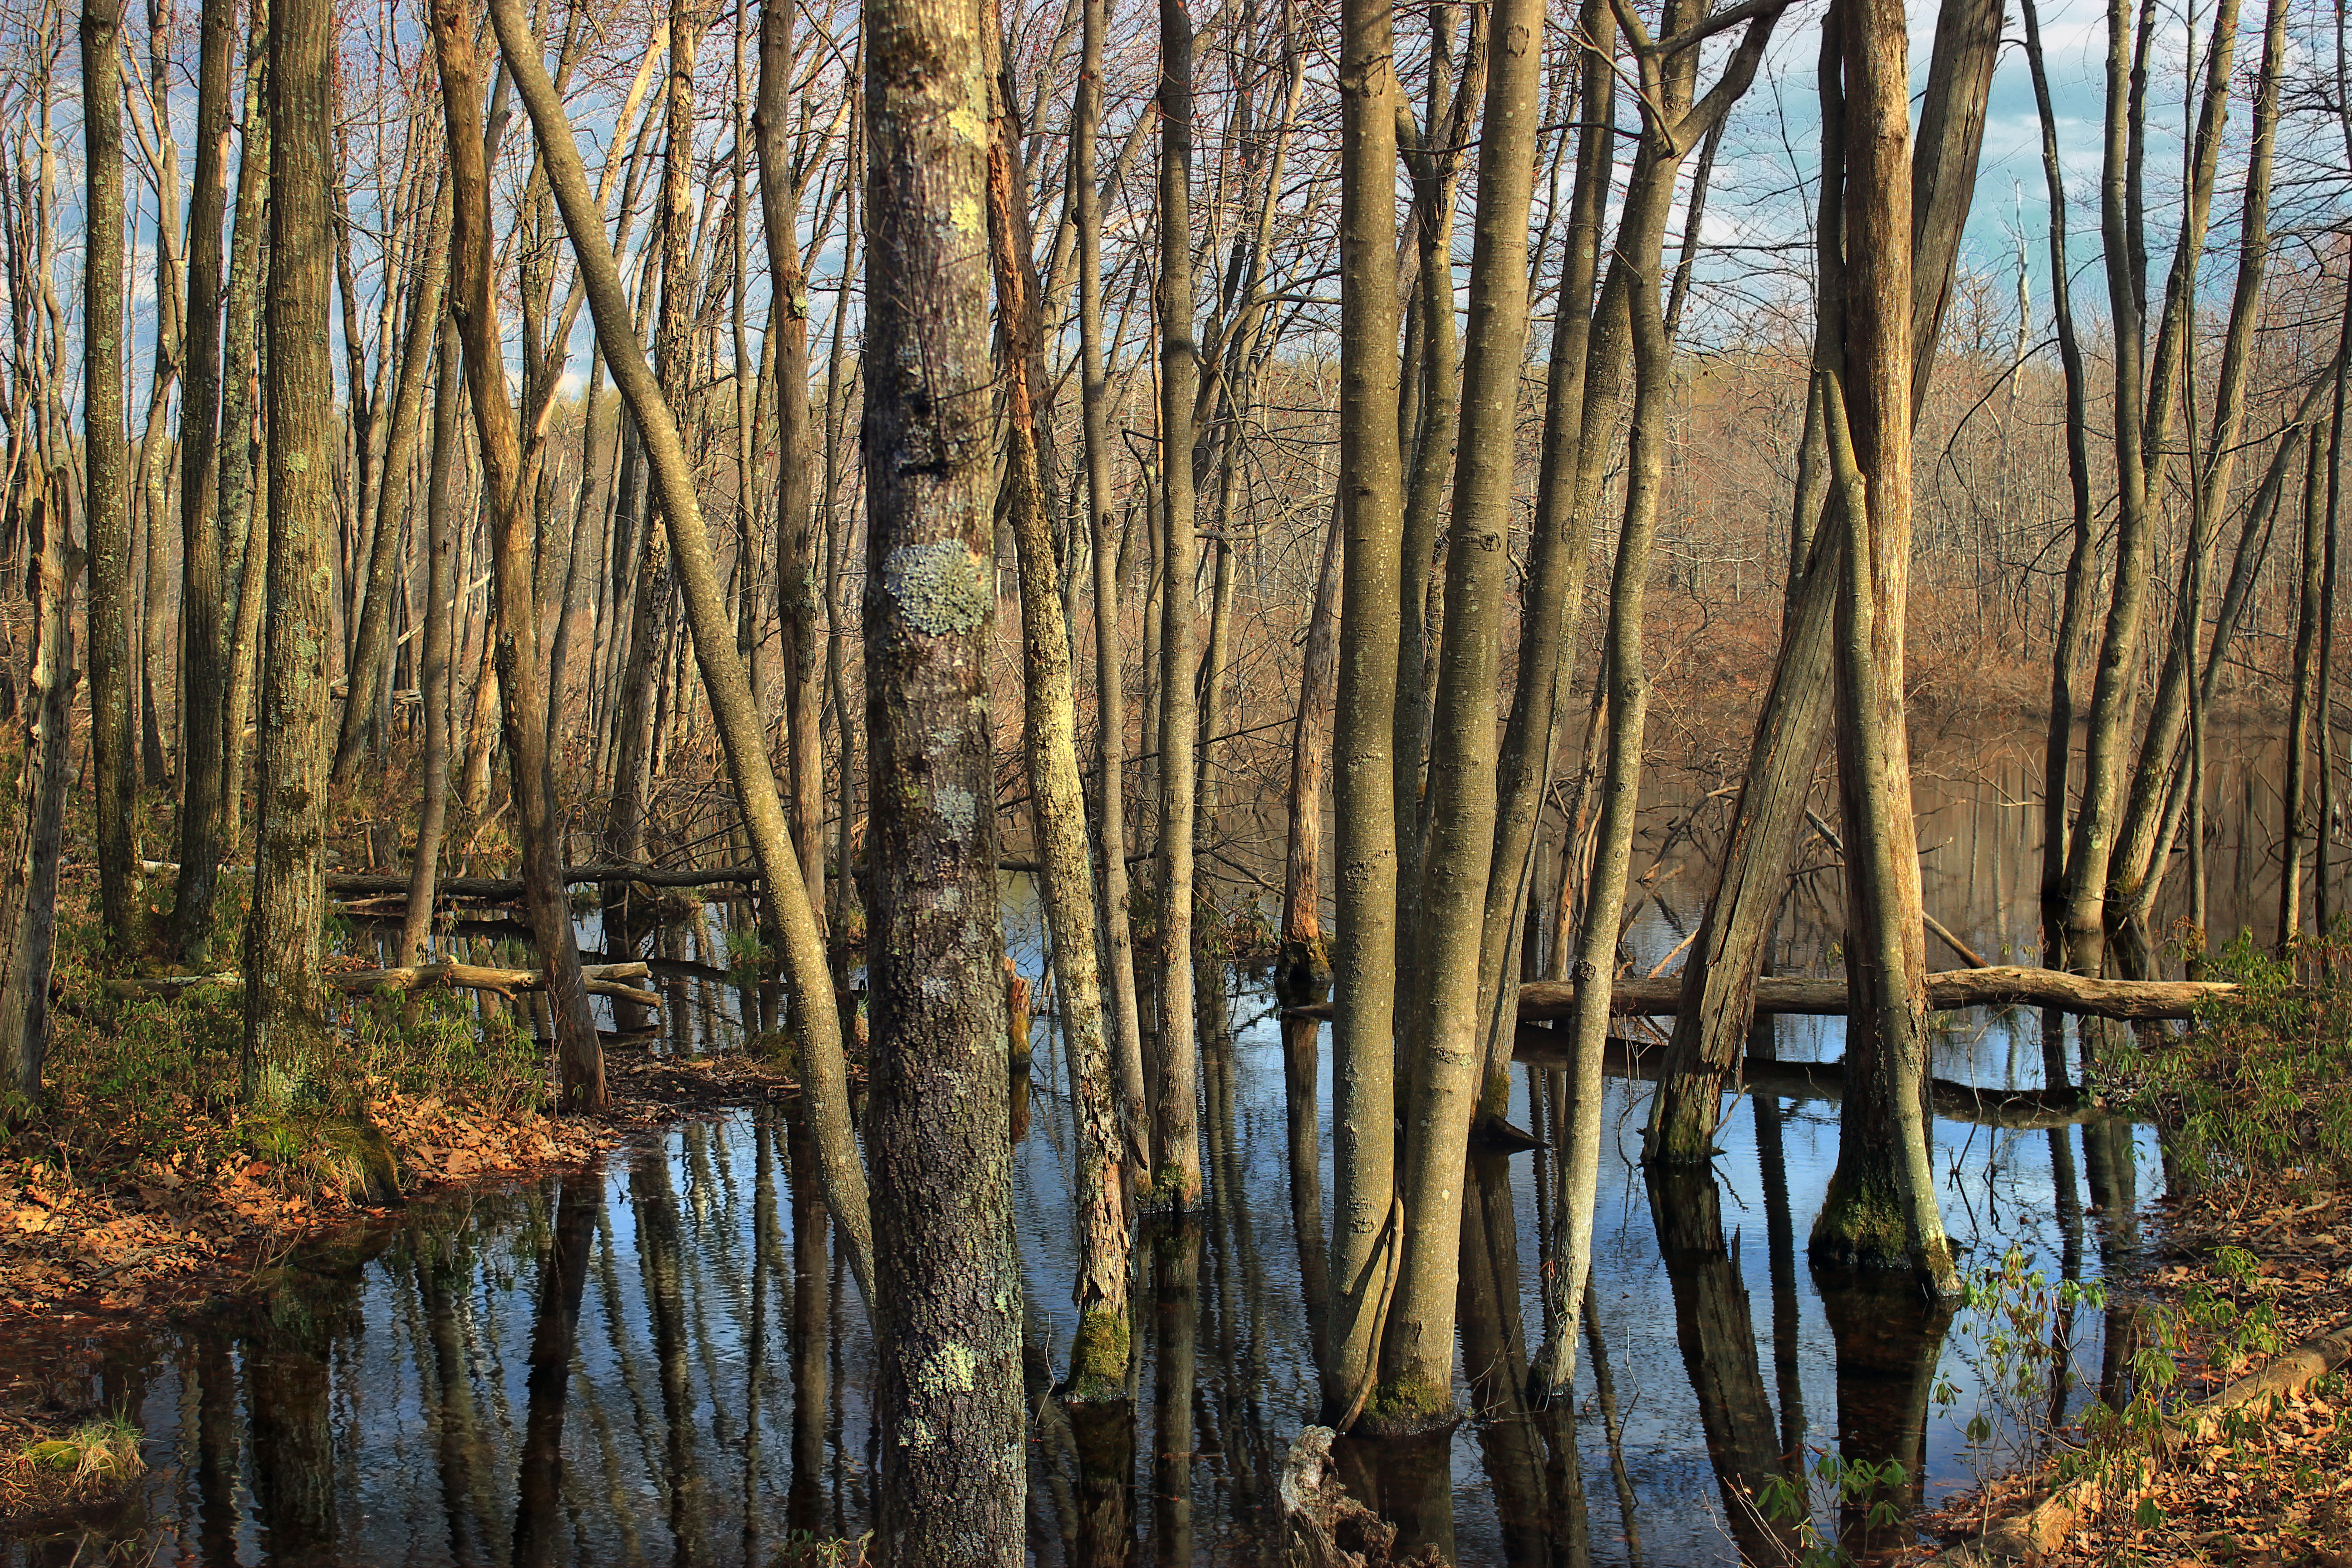
landscape, tree, nature, forest, marsh, swamp, wilderness, branch, plant, wood, leaf, lake, river, pond, spring, reflection, autumn, season, trees, creativecommons, monroecounty, poconos, deciduous, wetland, pennsylvania, natureconservancy, patnc, snags, tunkhannocktownship, bethlehemauthority, grasslake, woodland, habitat, ecosystem, biome, natural environment, woody plant, bayou